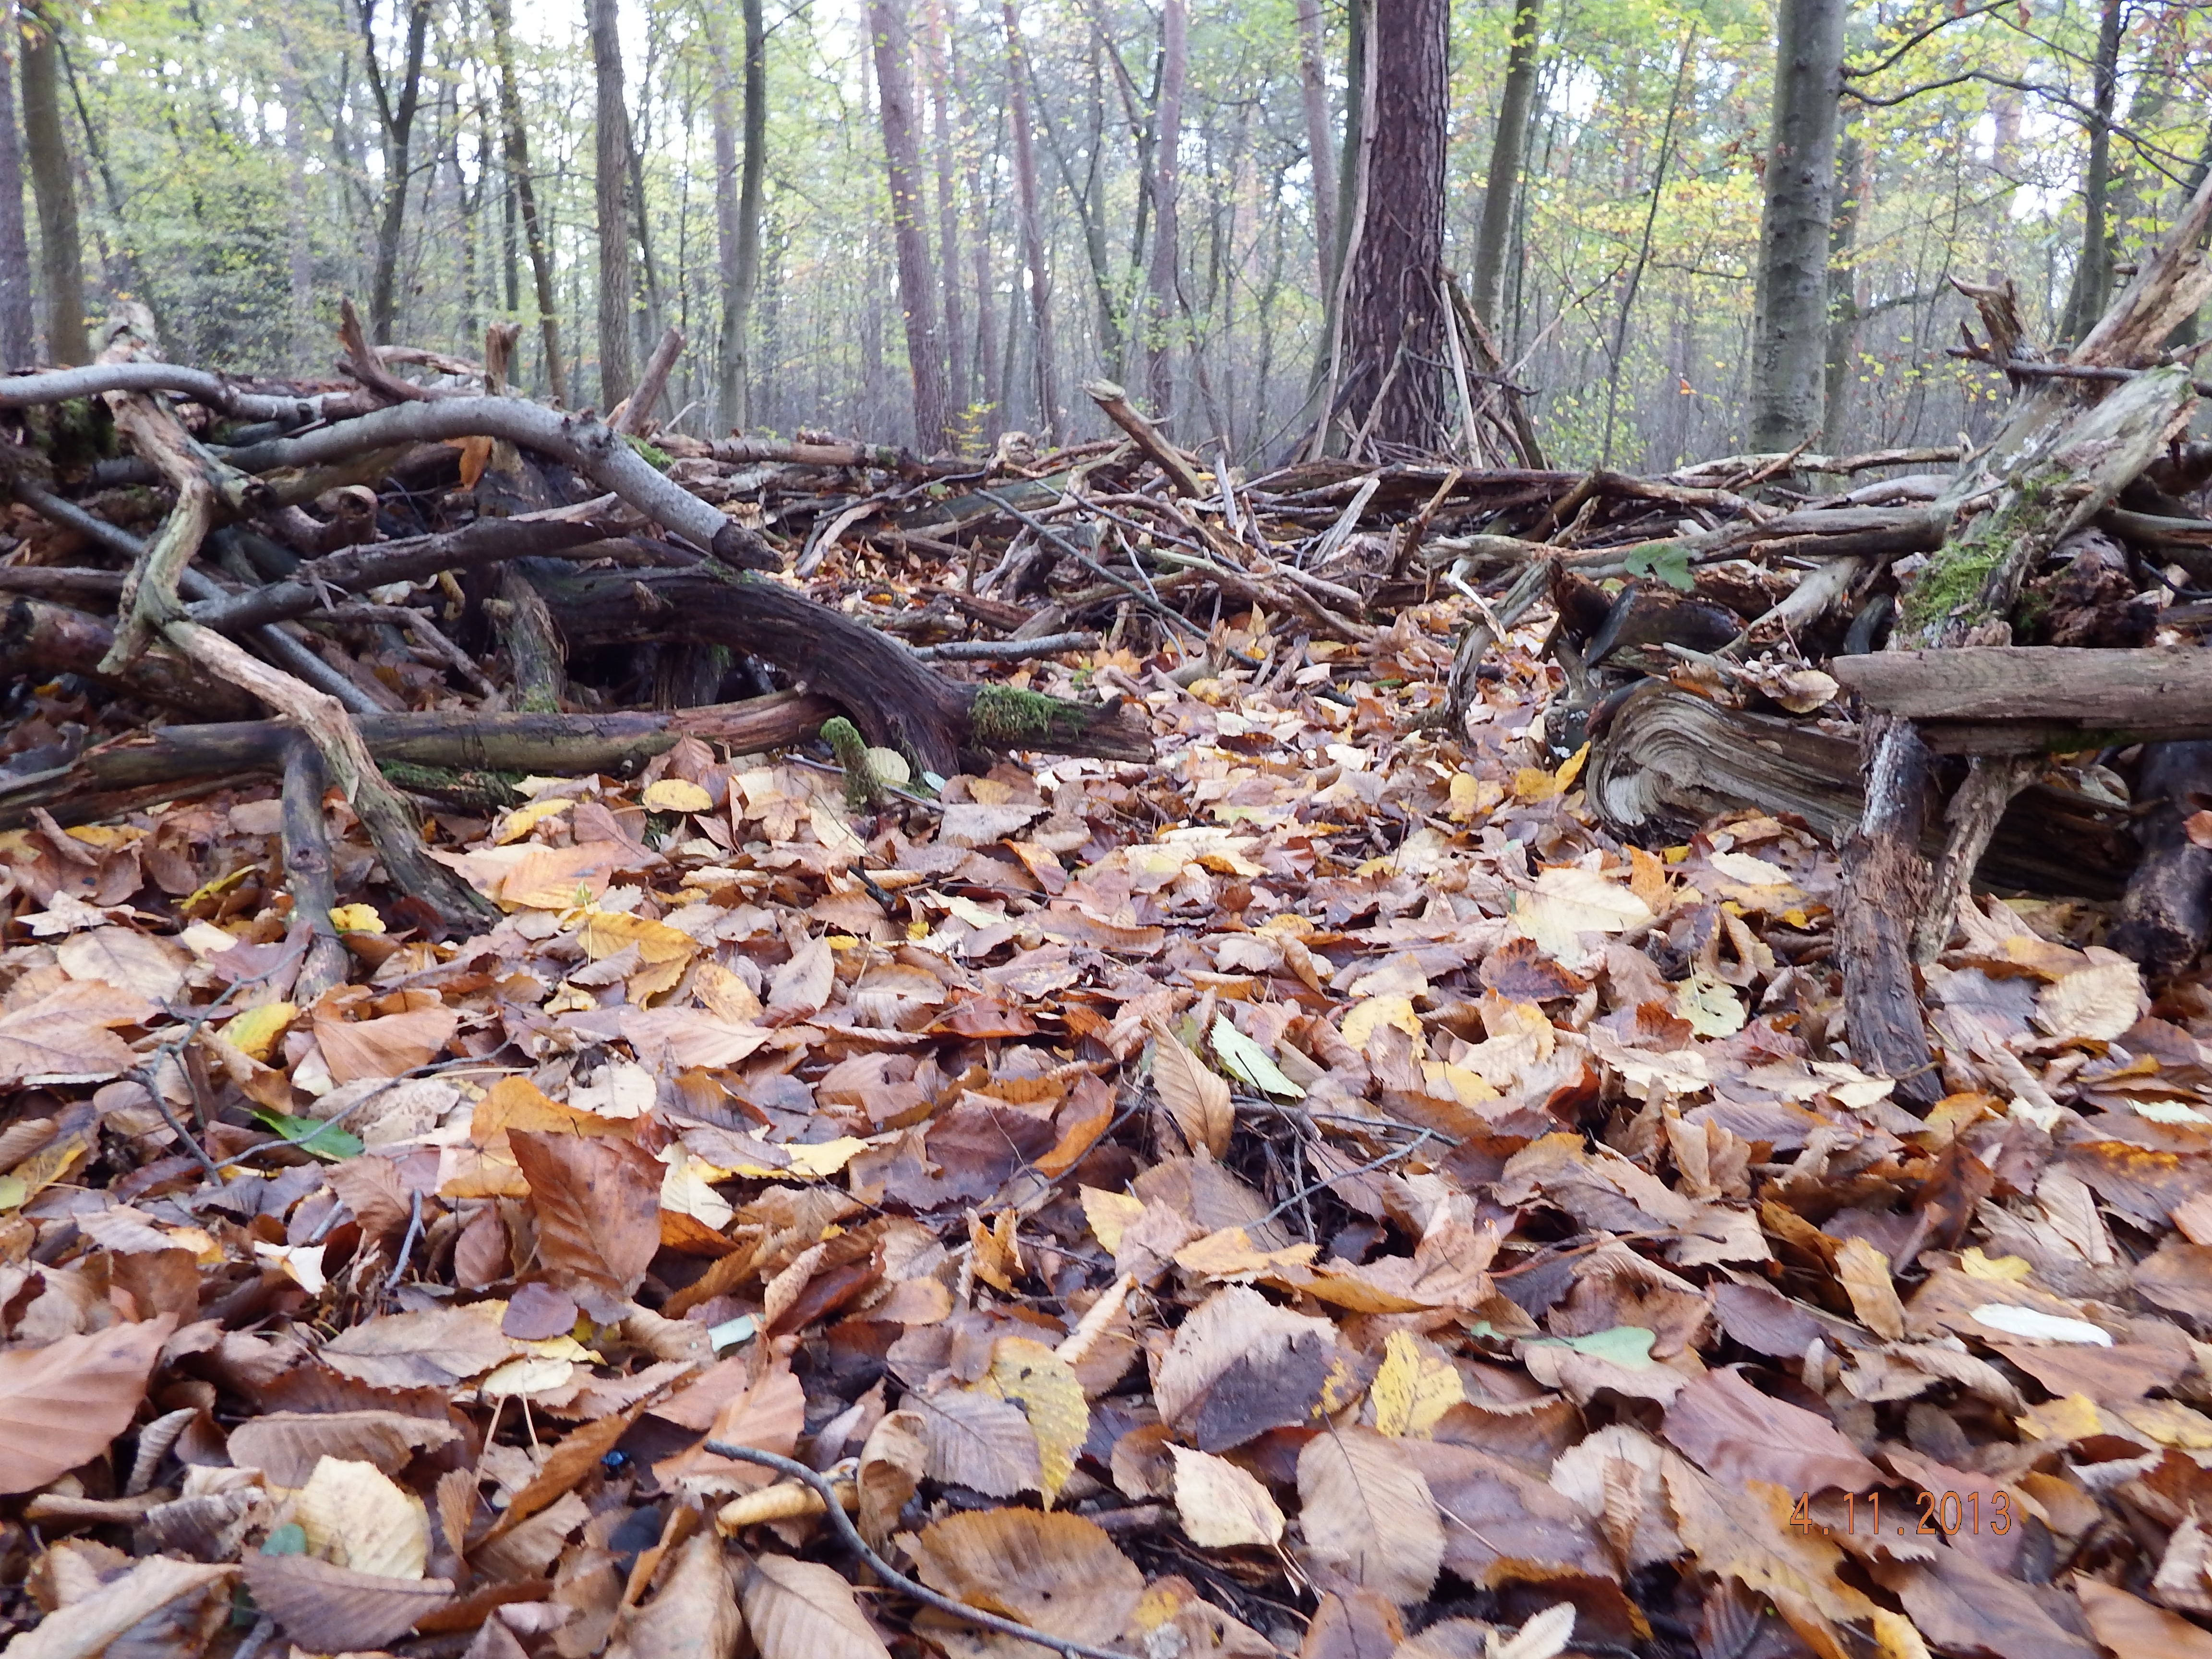
tree, forest, wilderness, branch, wood, trail, leaf, stream, autumn, season, forest floor, leaves, undergrowth, woodland, november, habitat, mood, ecosystem, natural environment